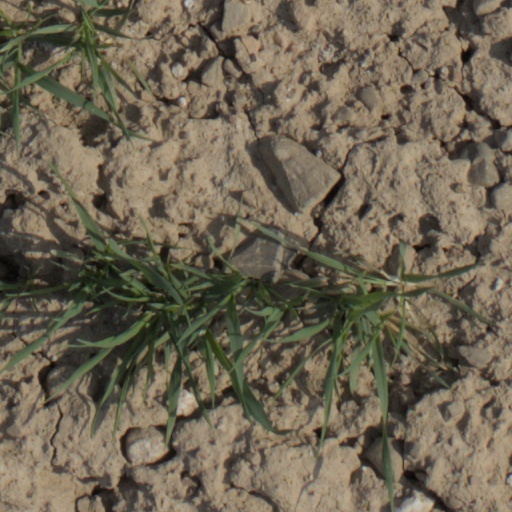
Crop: wheat